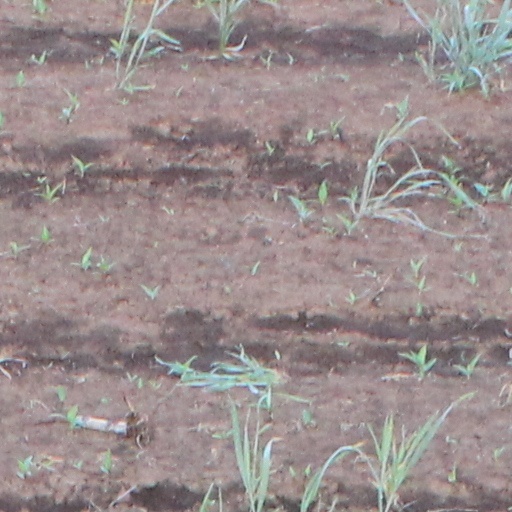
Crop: wheat